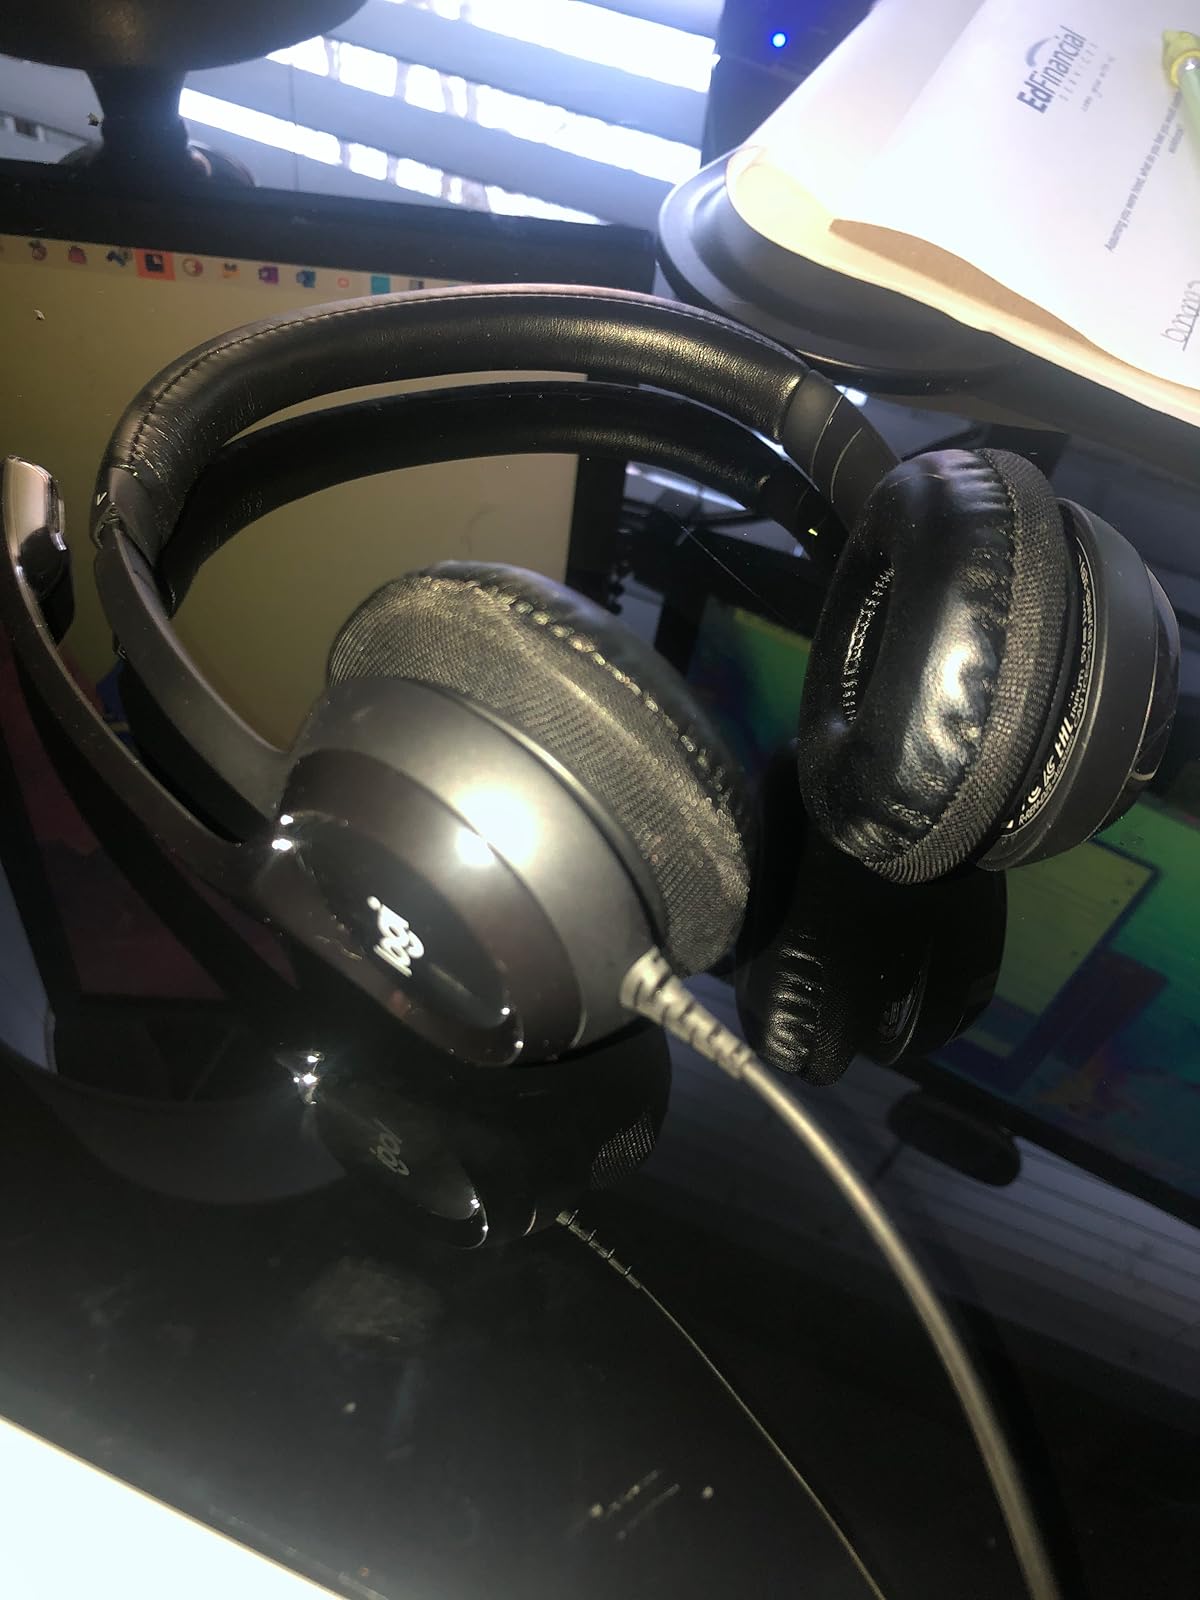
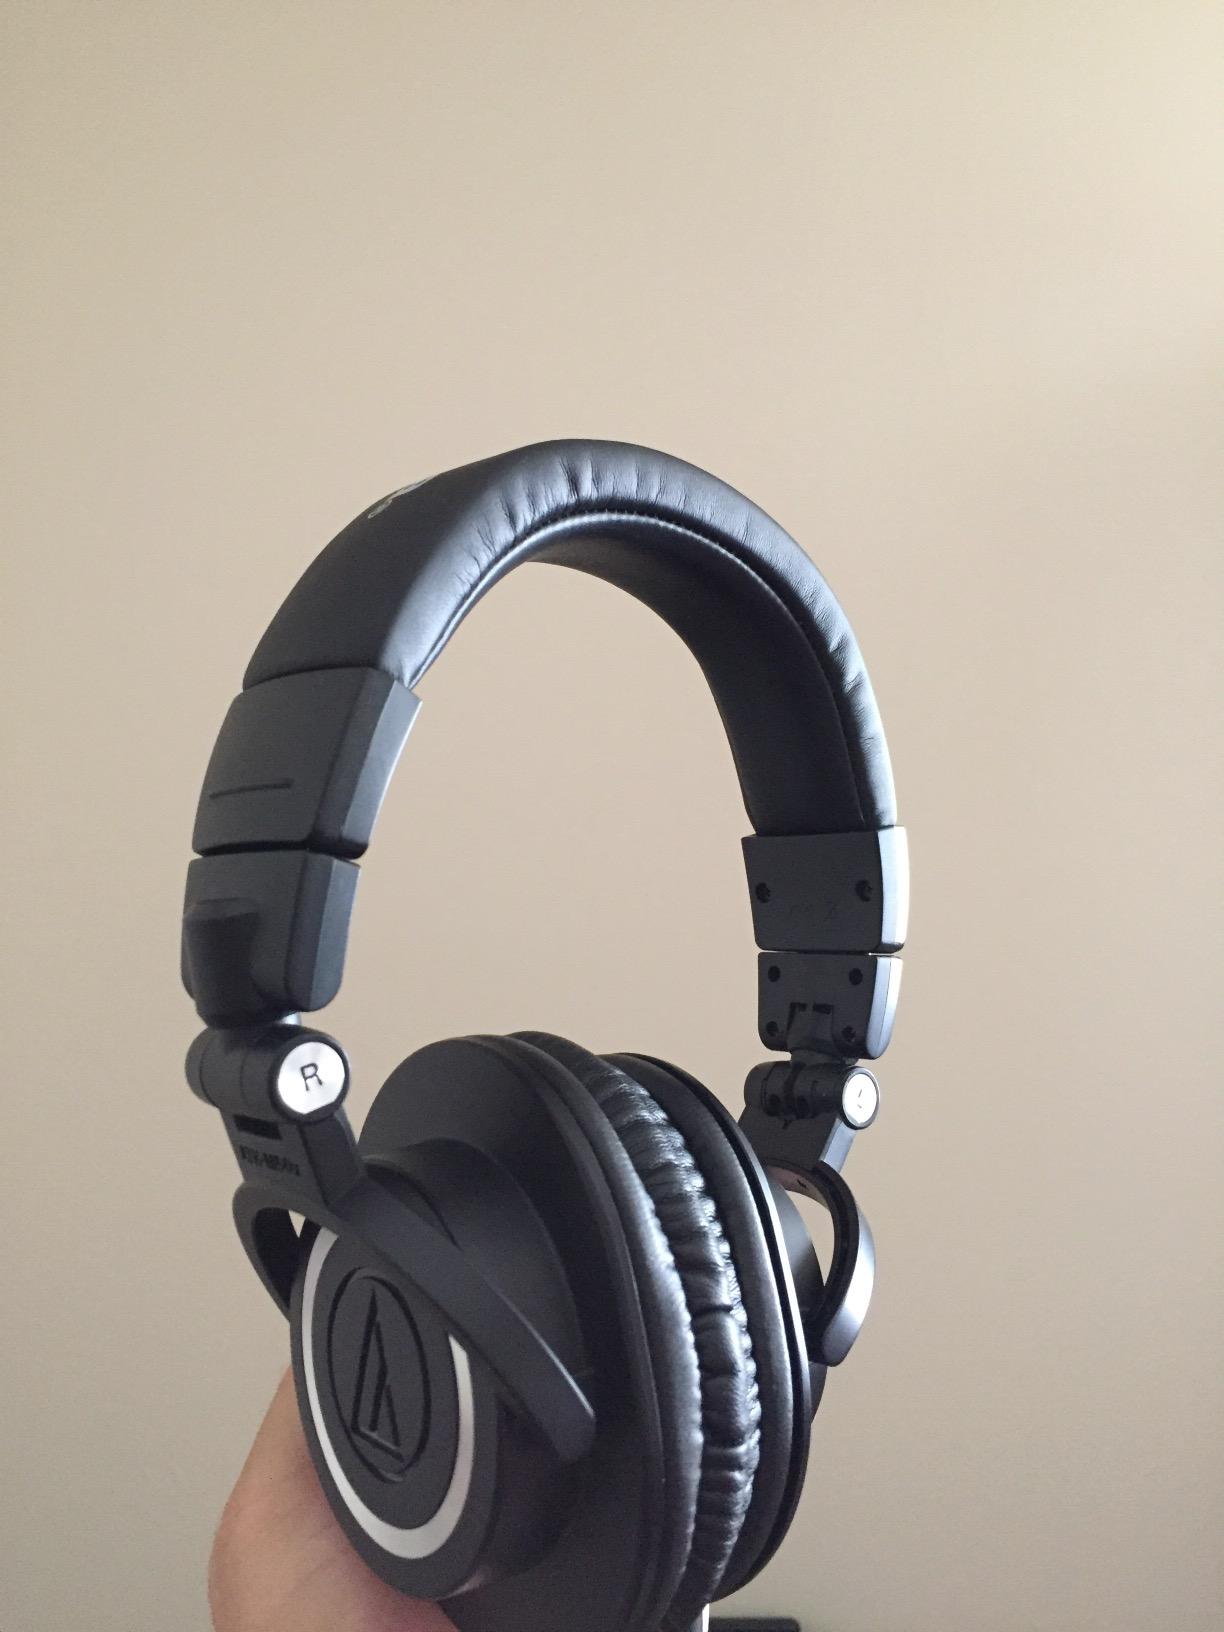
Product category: headphones
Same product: no